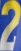
Number: 2